Perth Rectangular Stadium

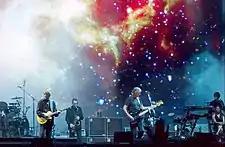
Roger Waters performing on his Dark Side Of The Moon Live tour in 2007

Additionally, in September 2020 Tame Impala performed on the pitch in the empty park amid the COVID-19 pandemic in promotion of EA Sports FIFA 21.